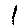
Label: 1